Inn of the Good Samaritan

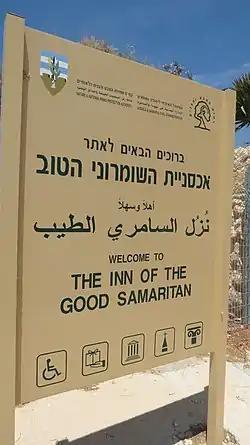
Welcome sign at the Good Samaritan Museum

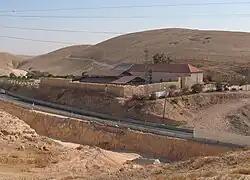
The Inn of the Good Samaritan Museum in 2010, during construction work to expand Highway 1 (Israel–Palestine) to a dual carriageway, separating the inn from the Herodian castle ruins

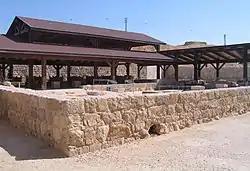
Roof over the restored mosaic floor of the Byzantine church. The structure can again be used for Christian worship.

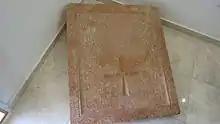
Mosaic tile from an early Christian church in the area.

The Inn of the Good Samaritan is a national park, museum, ancient archaeological site and former inn administered by the Israel Nature and Parks Authority located near Ma'ale Adumim, halfway between Jerusalem and Jericho, at an elevation of 298 meters above sea level.